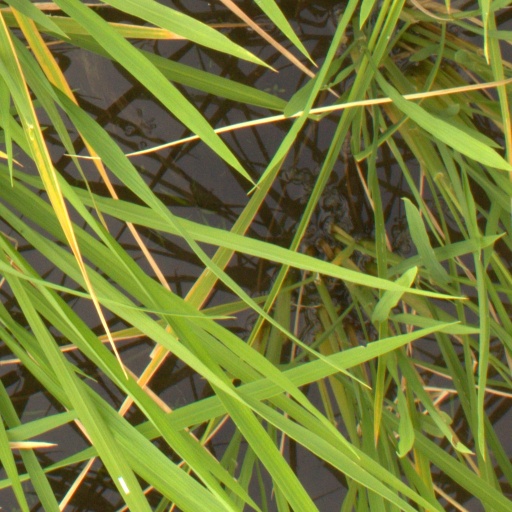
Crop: rice